Lichtental

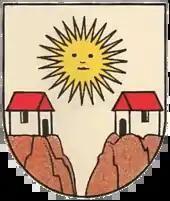
Coat of Arms of Lichtental

Lichtental is a part of the district of Alsergrund, Vienna. It was an independent municipality until 1850.